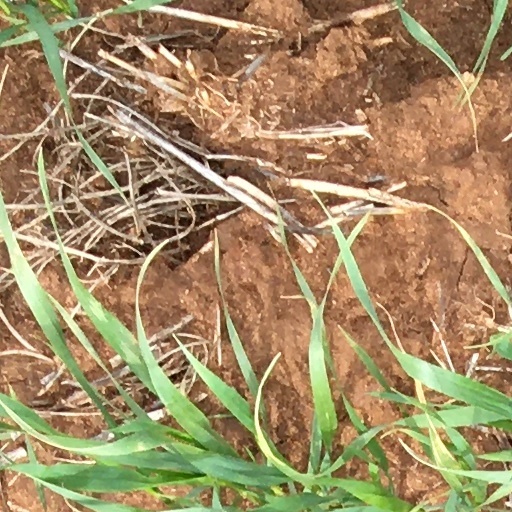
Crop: wheat